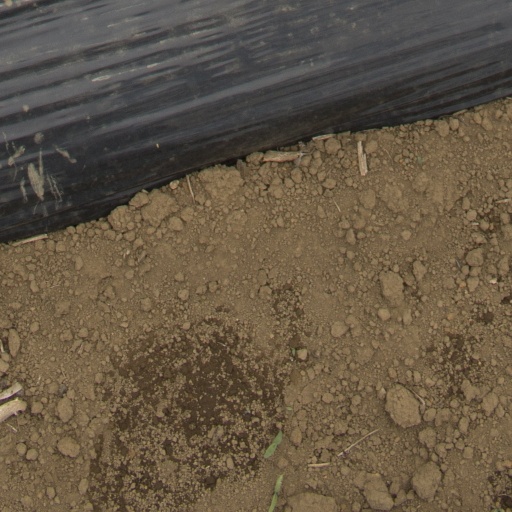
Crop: Jerusalem artichoke